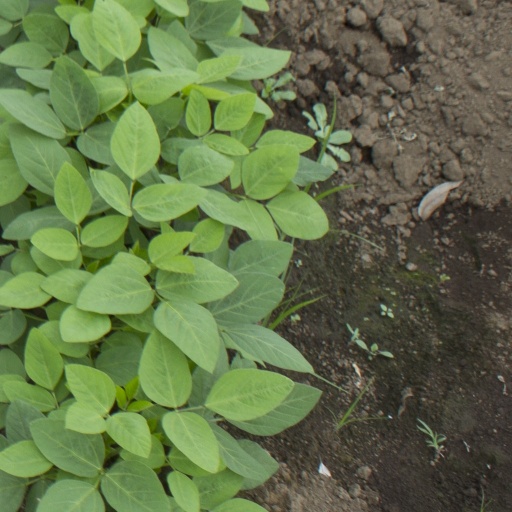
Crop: soybean